Sonderbehandlung

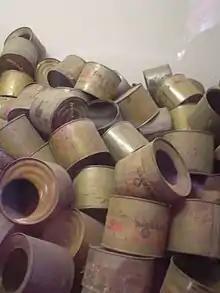
Empty Zyklon B canisters found by the Allies at Auschwitz-Birkenau in 1945

The term first appeared on September 20, 1939 in a decree by the Gestapo and chief SS- Reinhard Heydrich to all state police departments: